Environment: real
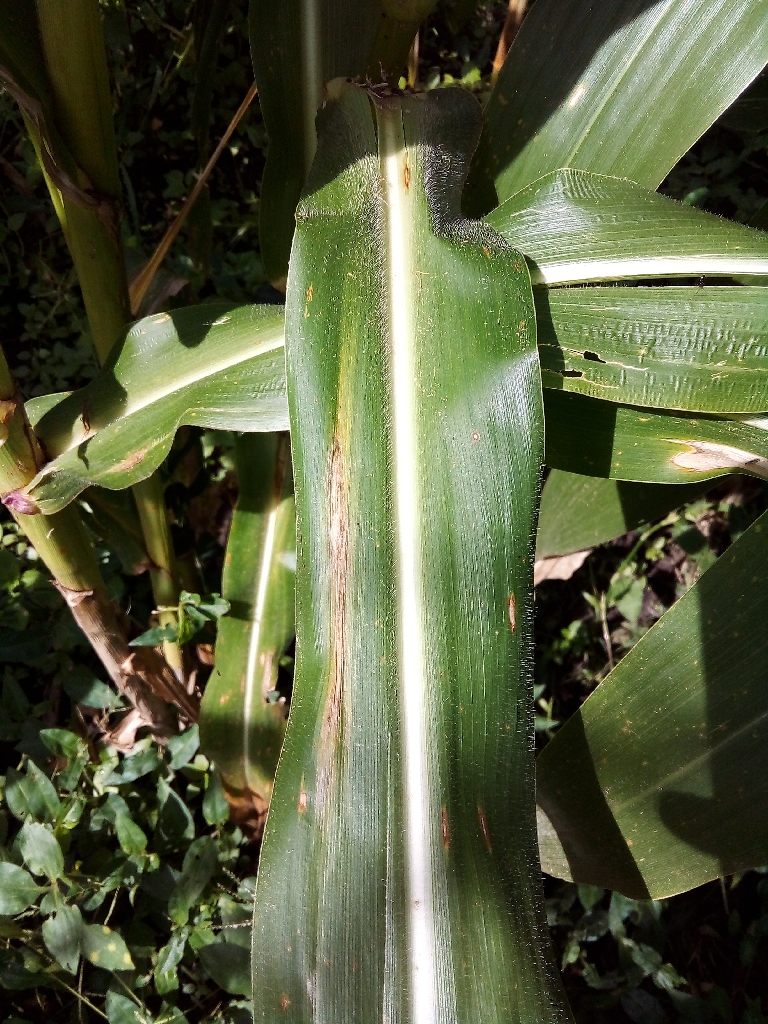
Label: northern_corn_leaf_blight